Battle of Radzymin (1920)

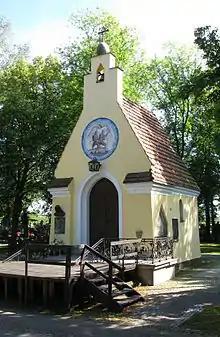
Cemetery Chapel – monument commemorating the battle of Radzymin 1920

The gravity of the situation was well understood by the Polish Commander-in-Chief Józef Piłsudski, who remarked that all the battle plans for his counteroffensive were based on the assumption that Warsaw would hold, and suggested to General Tadeusz Rozwadowski that he reinforce the Radzymin area with any forces available, including an "en masse tank attack". Despite this suggestion, out of 49 tanks of the 1st Tank Regiment available in Warsaw at that time, only about six took part in the battle. The loss of Radzymin also forced General Władysław Sikorski's 5th Army, fighting north of the Bug River and along the Vistula, to start a counteroffensive from the Modlin Fortress earlier than planned. Rozwadowski and General Maxime Weygand, a member of the French Military Mission to Poland, even suggested that Piłsudski also hasten his preparations for a counteroffensive, but he refused and decided to follow the original plans.